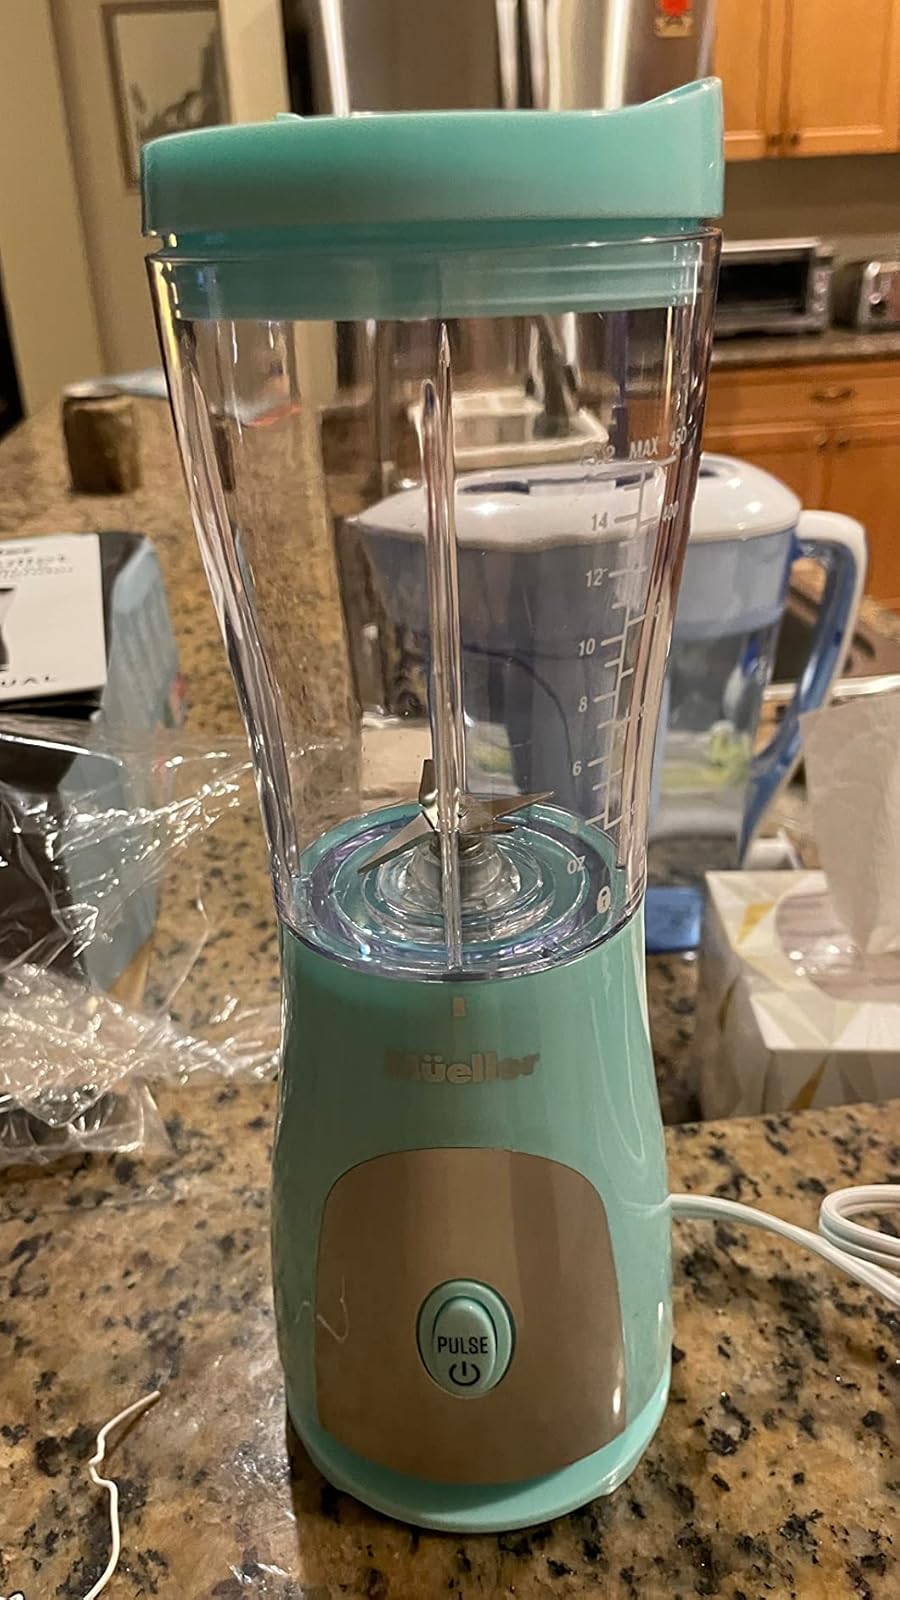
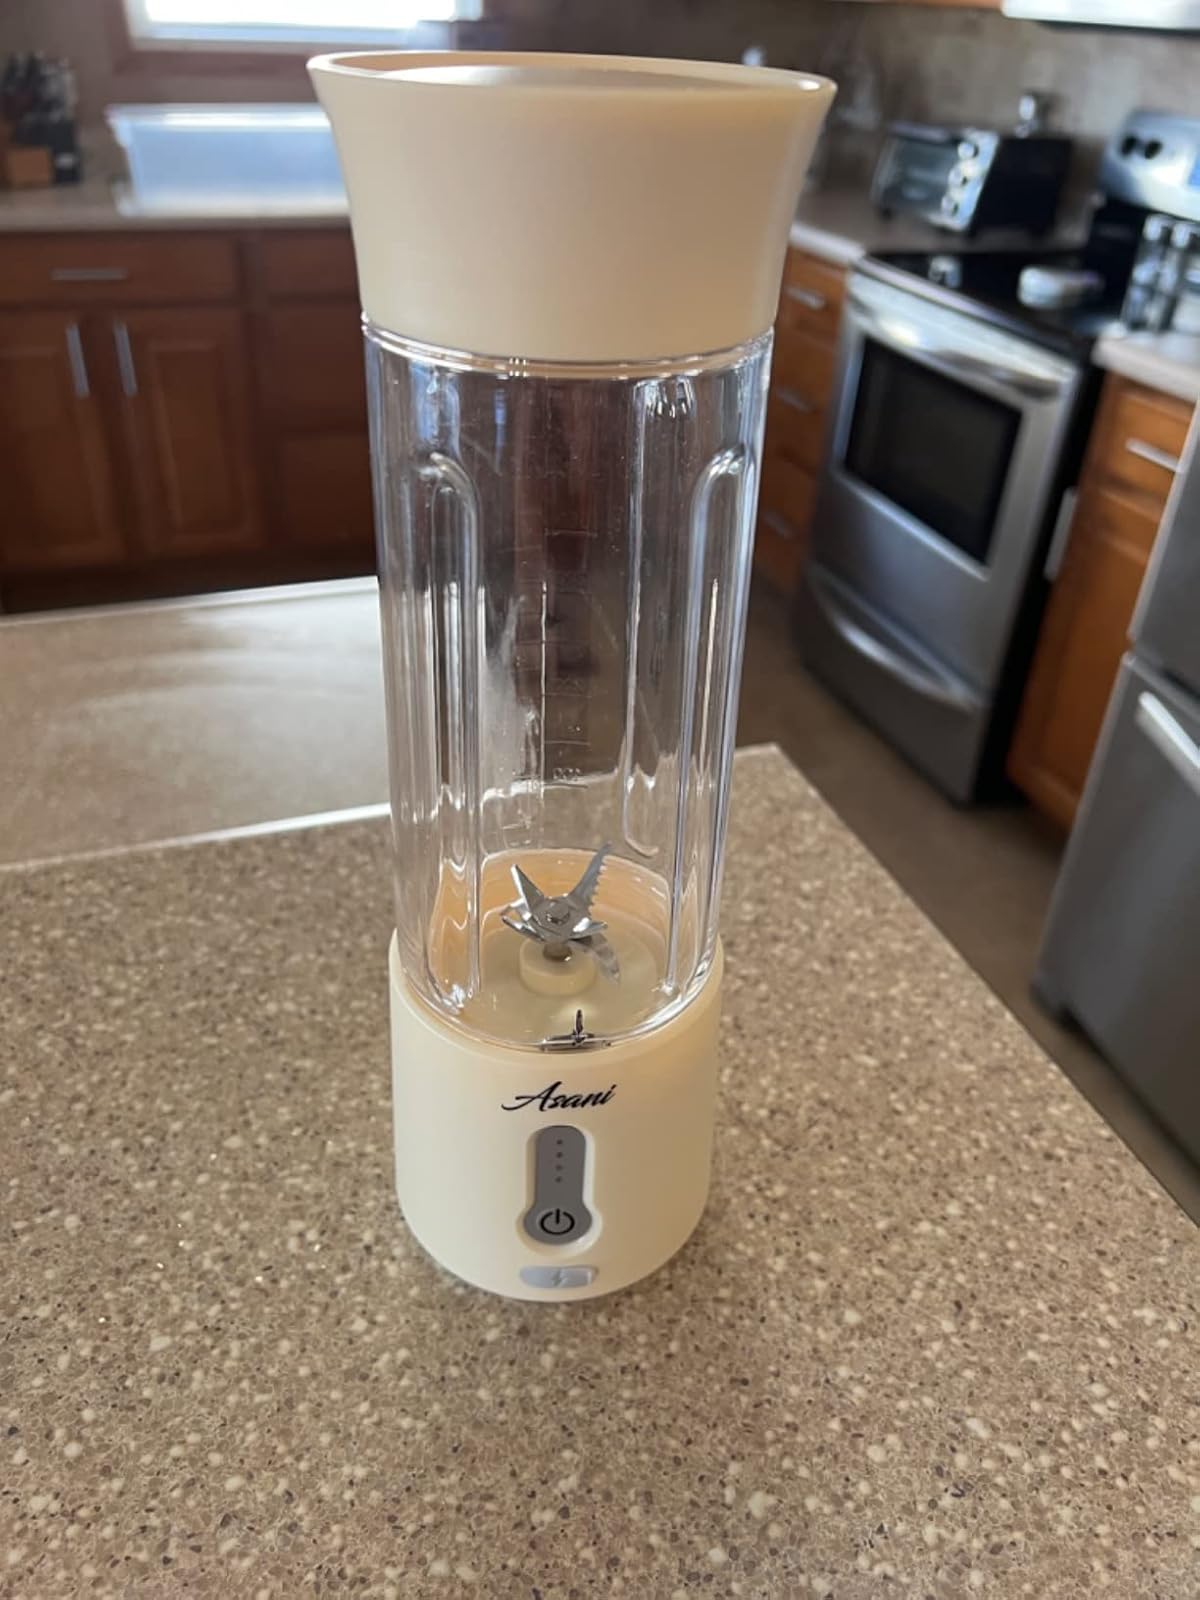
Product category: items_blender
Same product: no